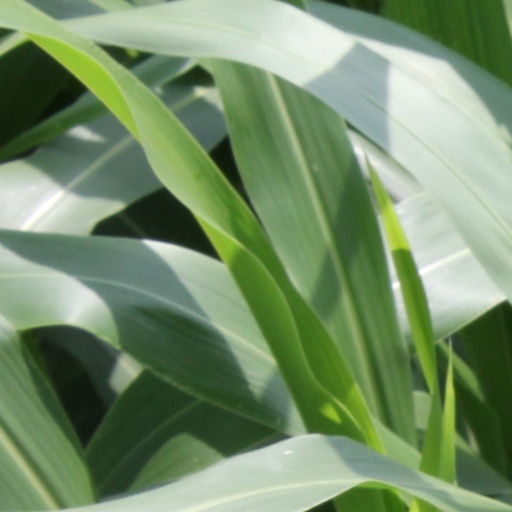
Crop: sorghum